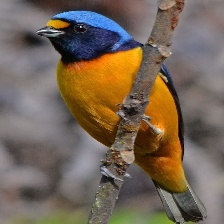
Species: ANTILLEAN EUPHONIA
Scientific name: EUPHONIA MUSICA